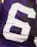
Number: 6